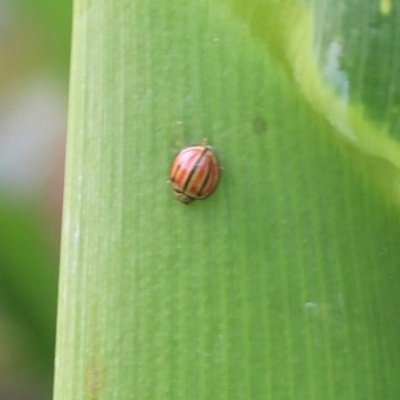
Crop: Maize
Condition: leaf beetle